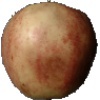
Label: red_apple